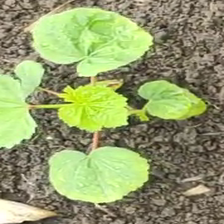
Weed species: Little_Mallow(Malva parviflora)